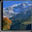
Label: mountain